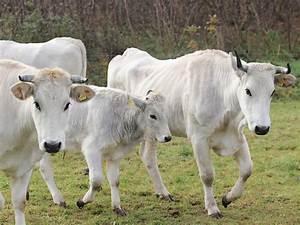
cow